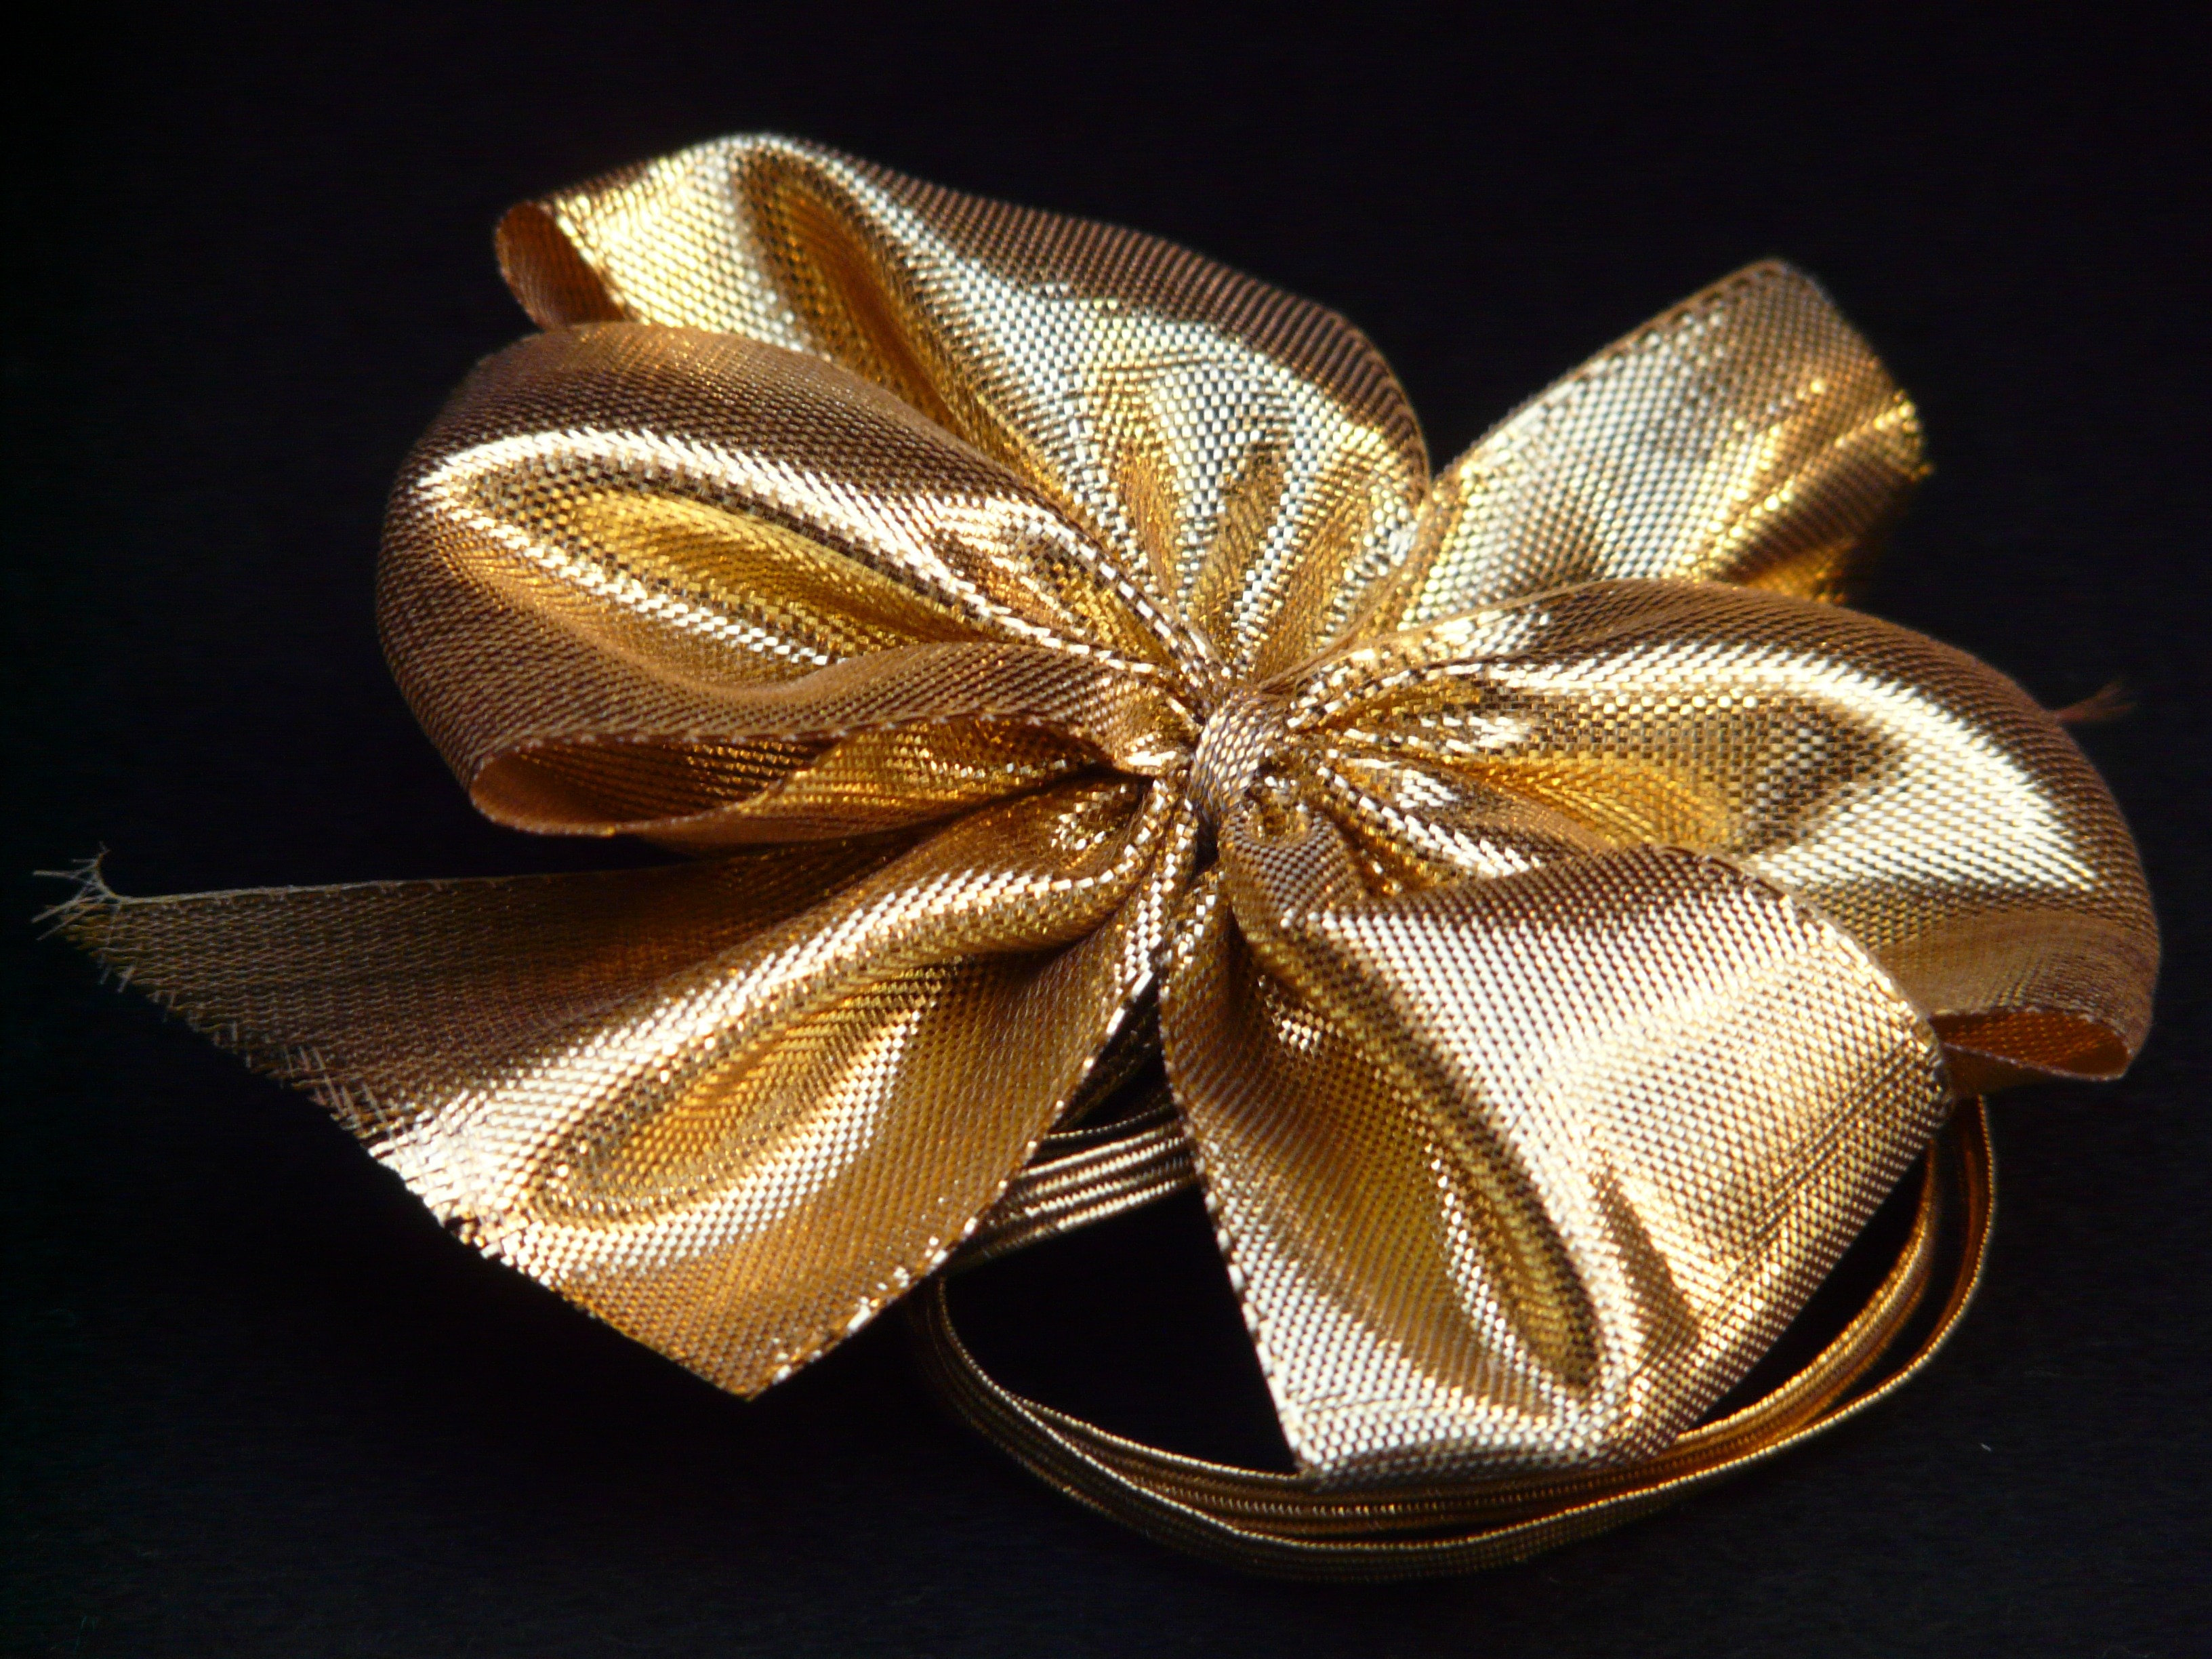
flower, petal, gift, decoration, ornament, jewellery, gold, loop, pack, gift tape, fashion accessory